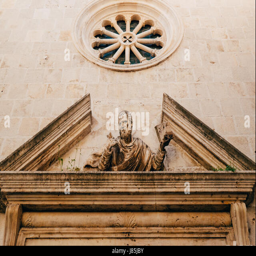
architecture and statues of the old city